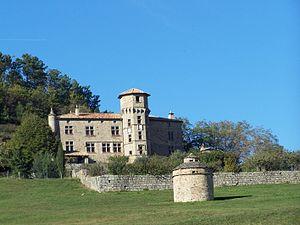
Joyeuse dans le département français de l'Ardèche
Le château de Versas est un château situé sur la commune de Sanilhac dans le département de l'Ardèche. Sur la même commune se situent la tour de Brison, très ancienne fortification et les ruines du château de Brison, bâtiment du XVIIᵉ siècle dévasté à la Révolution.
Un colombier était à l'époque féodale un édifice destiné à loger et à élever des pigeons.
Sanilhac est une commune française, située dans le département de l'Ardèche en région Auvergne-Rhône-Alpes.